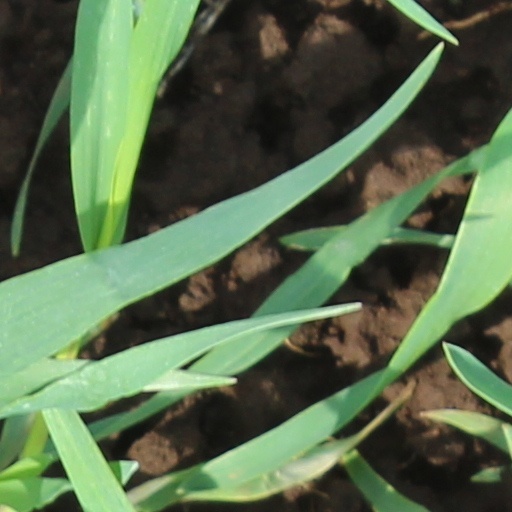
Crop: wheat